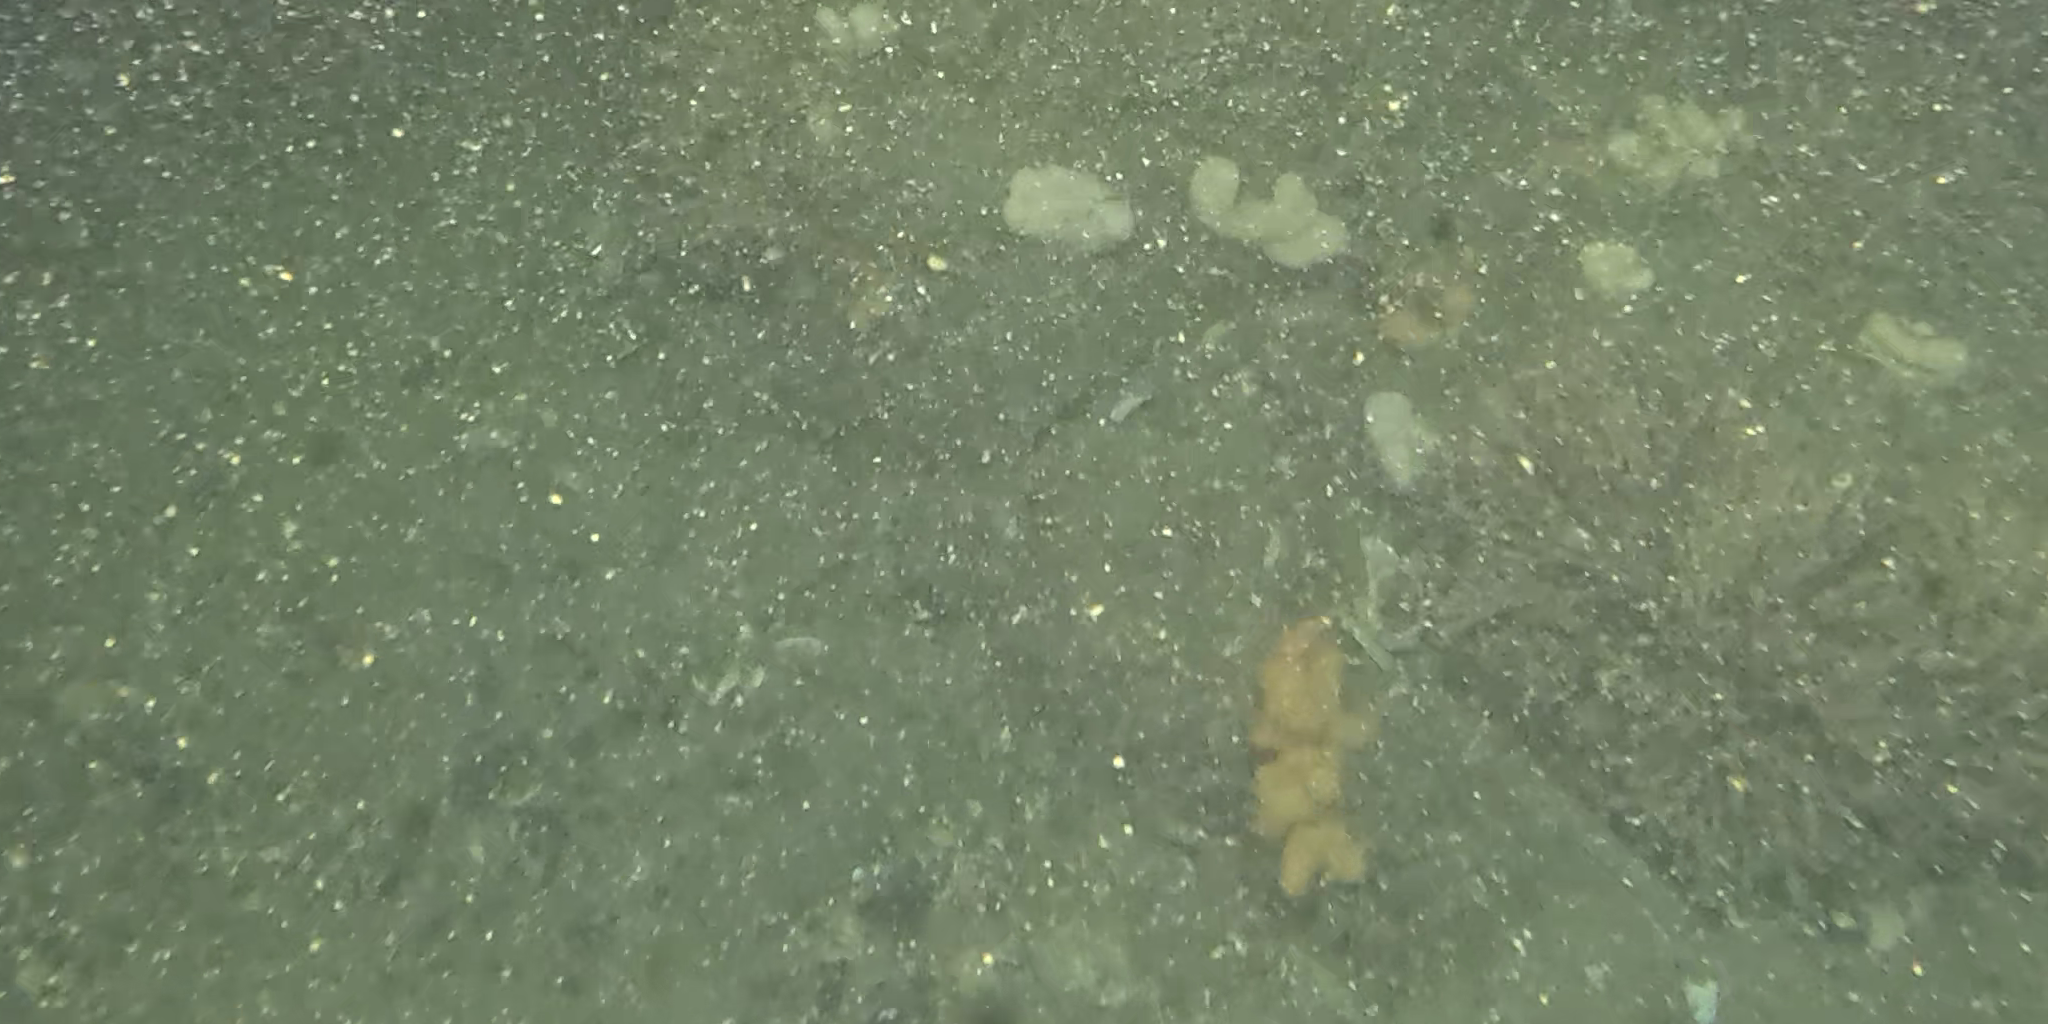
Seabed habitat: stone